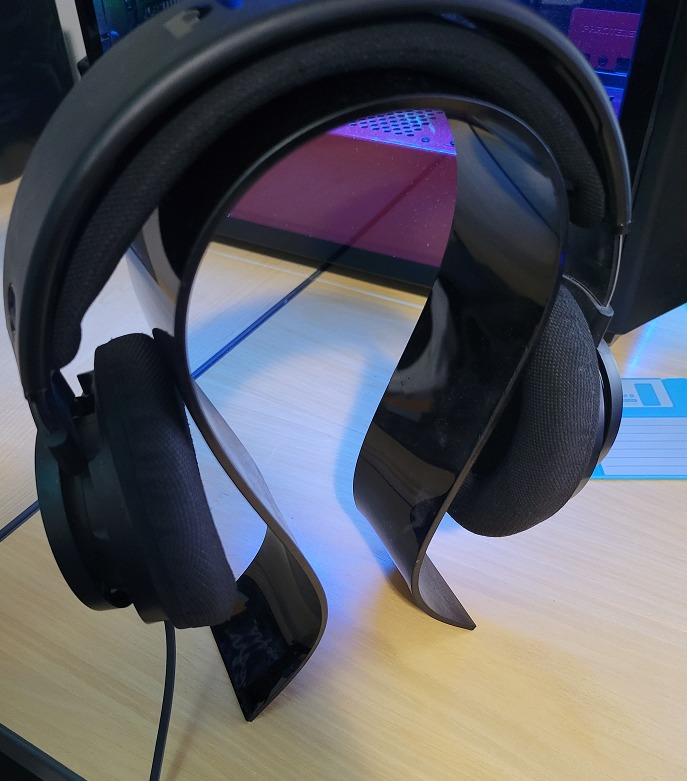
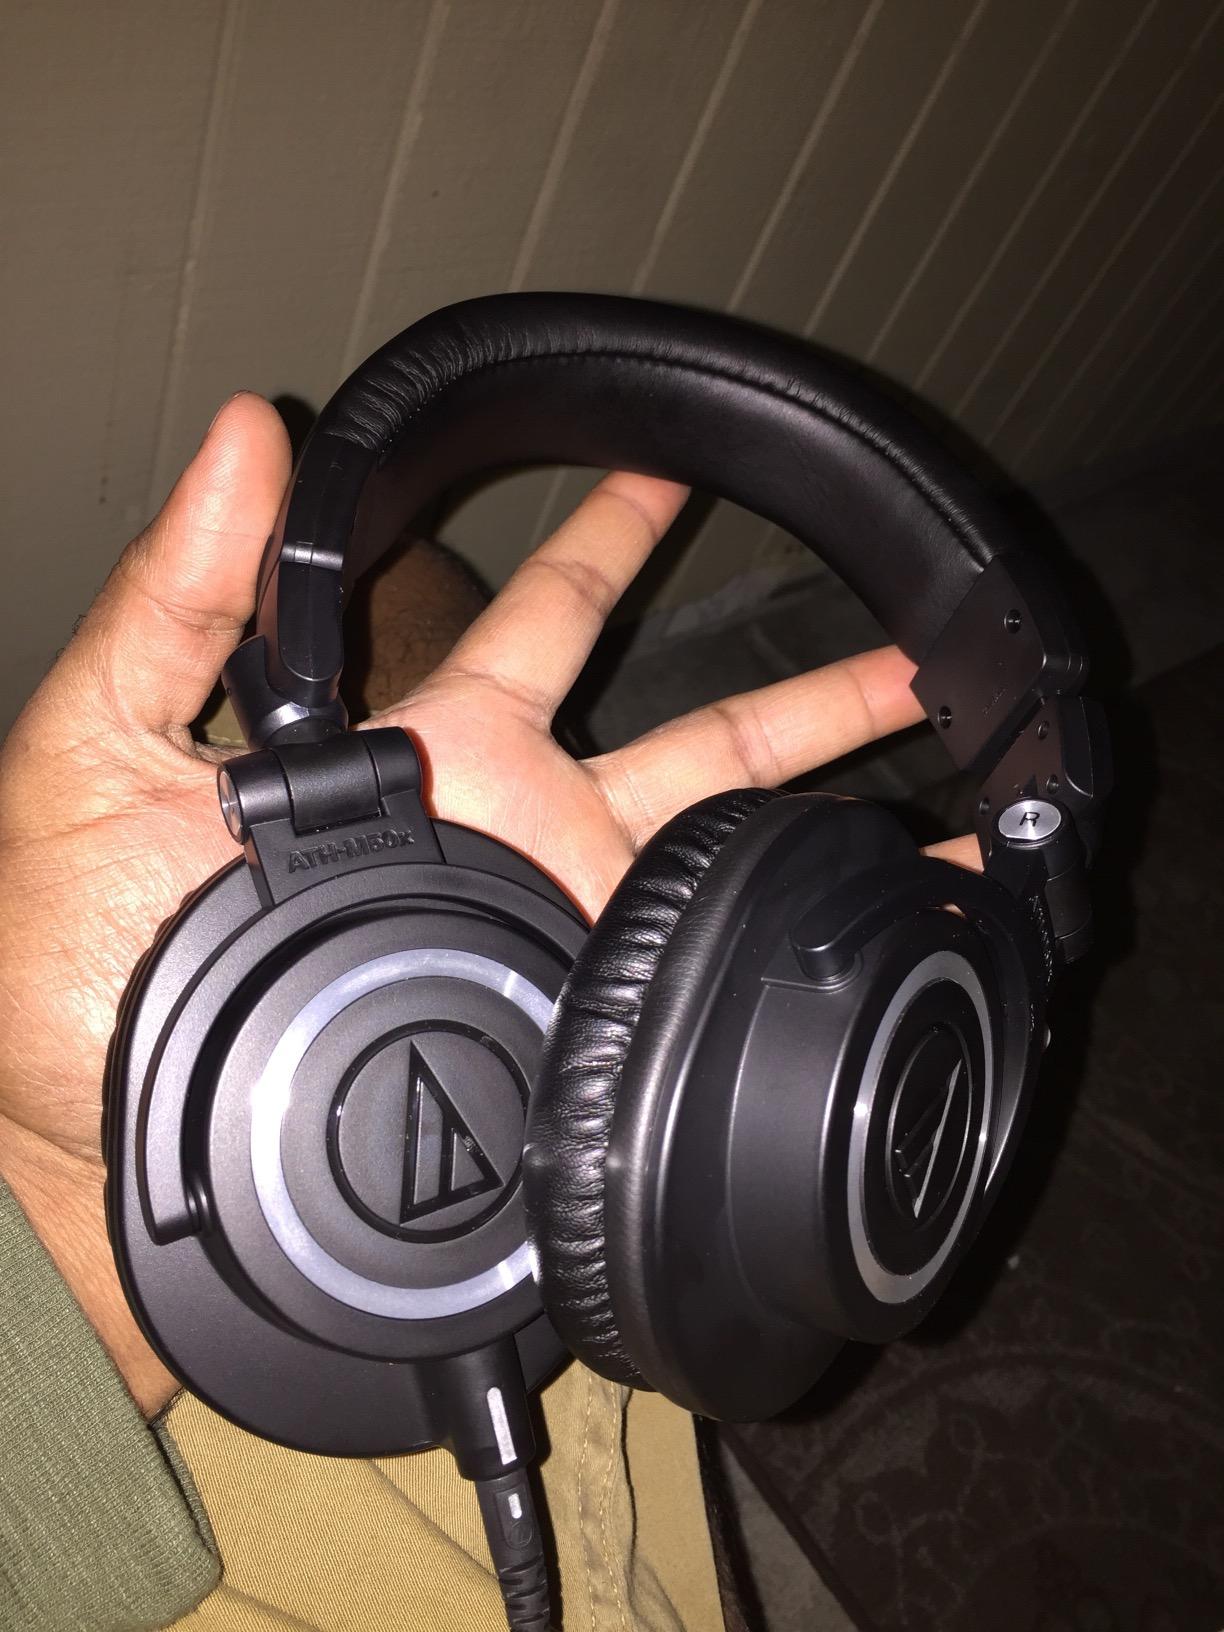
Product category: headphones
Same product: no